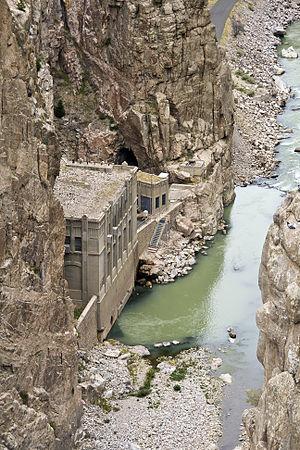
Centrale électrique de Shoshone à la base du barrage de Buffalo Bill près de Cody, Wyoming, USA